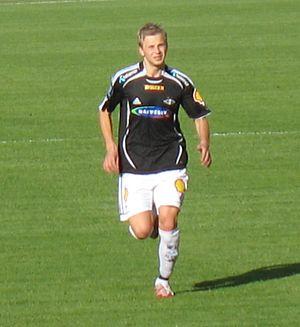
Marek Sapara est un footballeur international slovaque né le 31 juillet 1982 à Ďurďošík. Il est milieu offensif et est actuellement sans club.